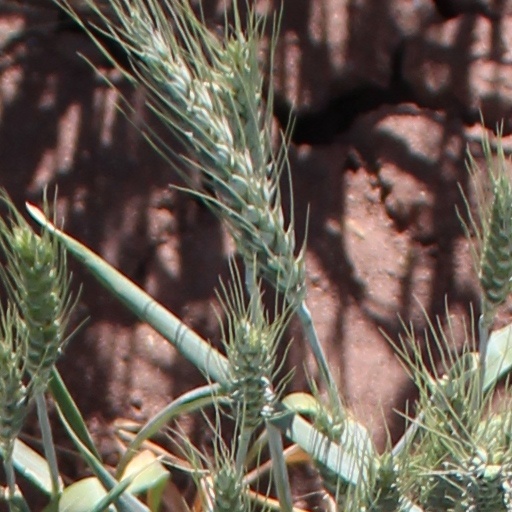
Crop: wheat